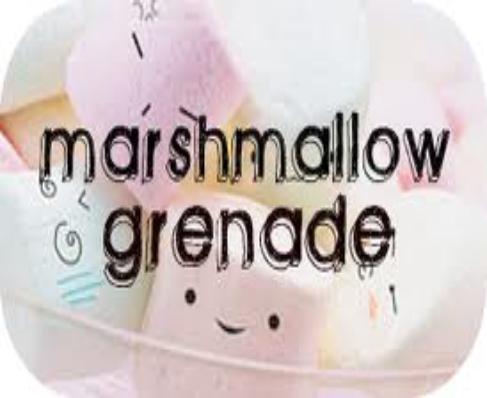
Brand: Marshmallow
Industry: Food